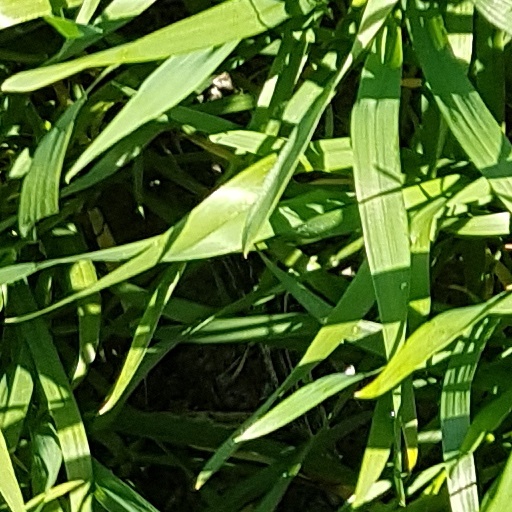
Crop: wheat